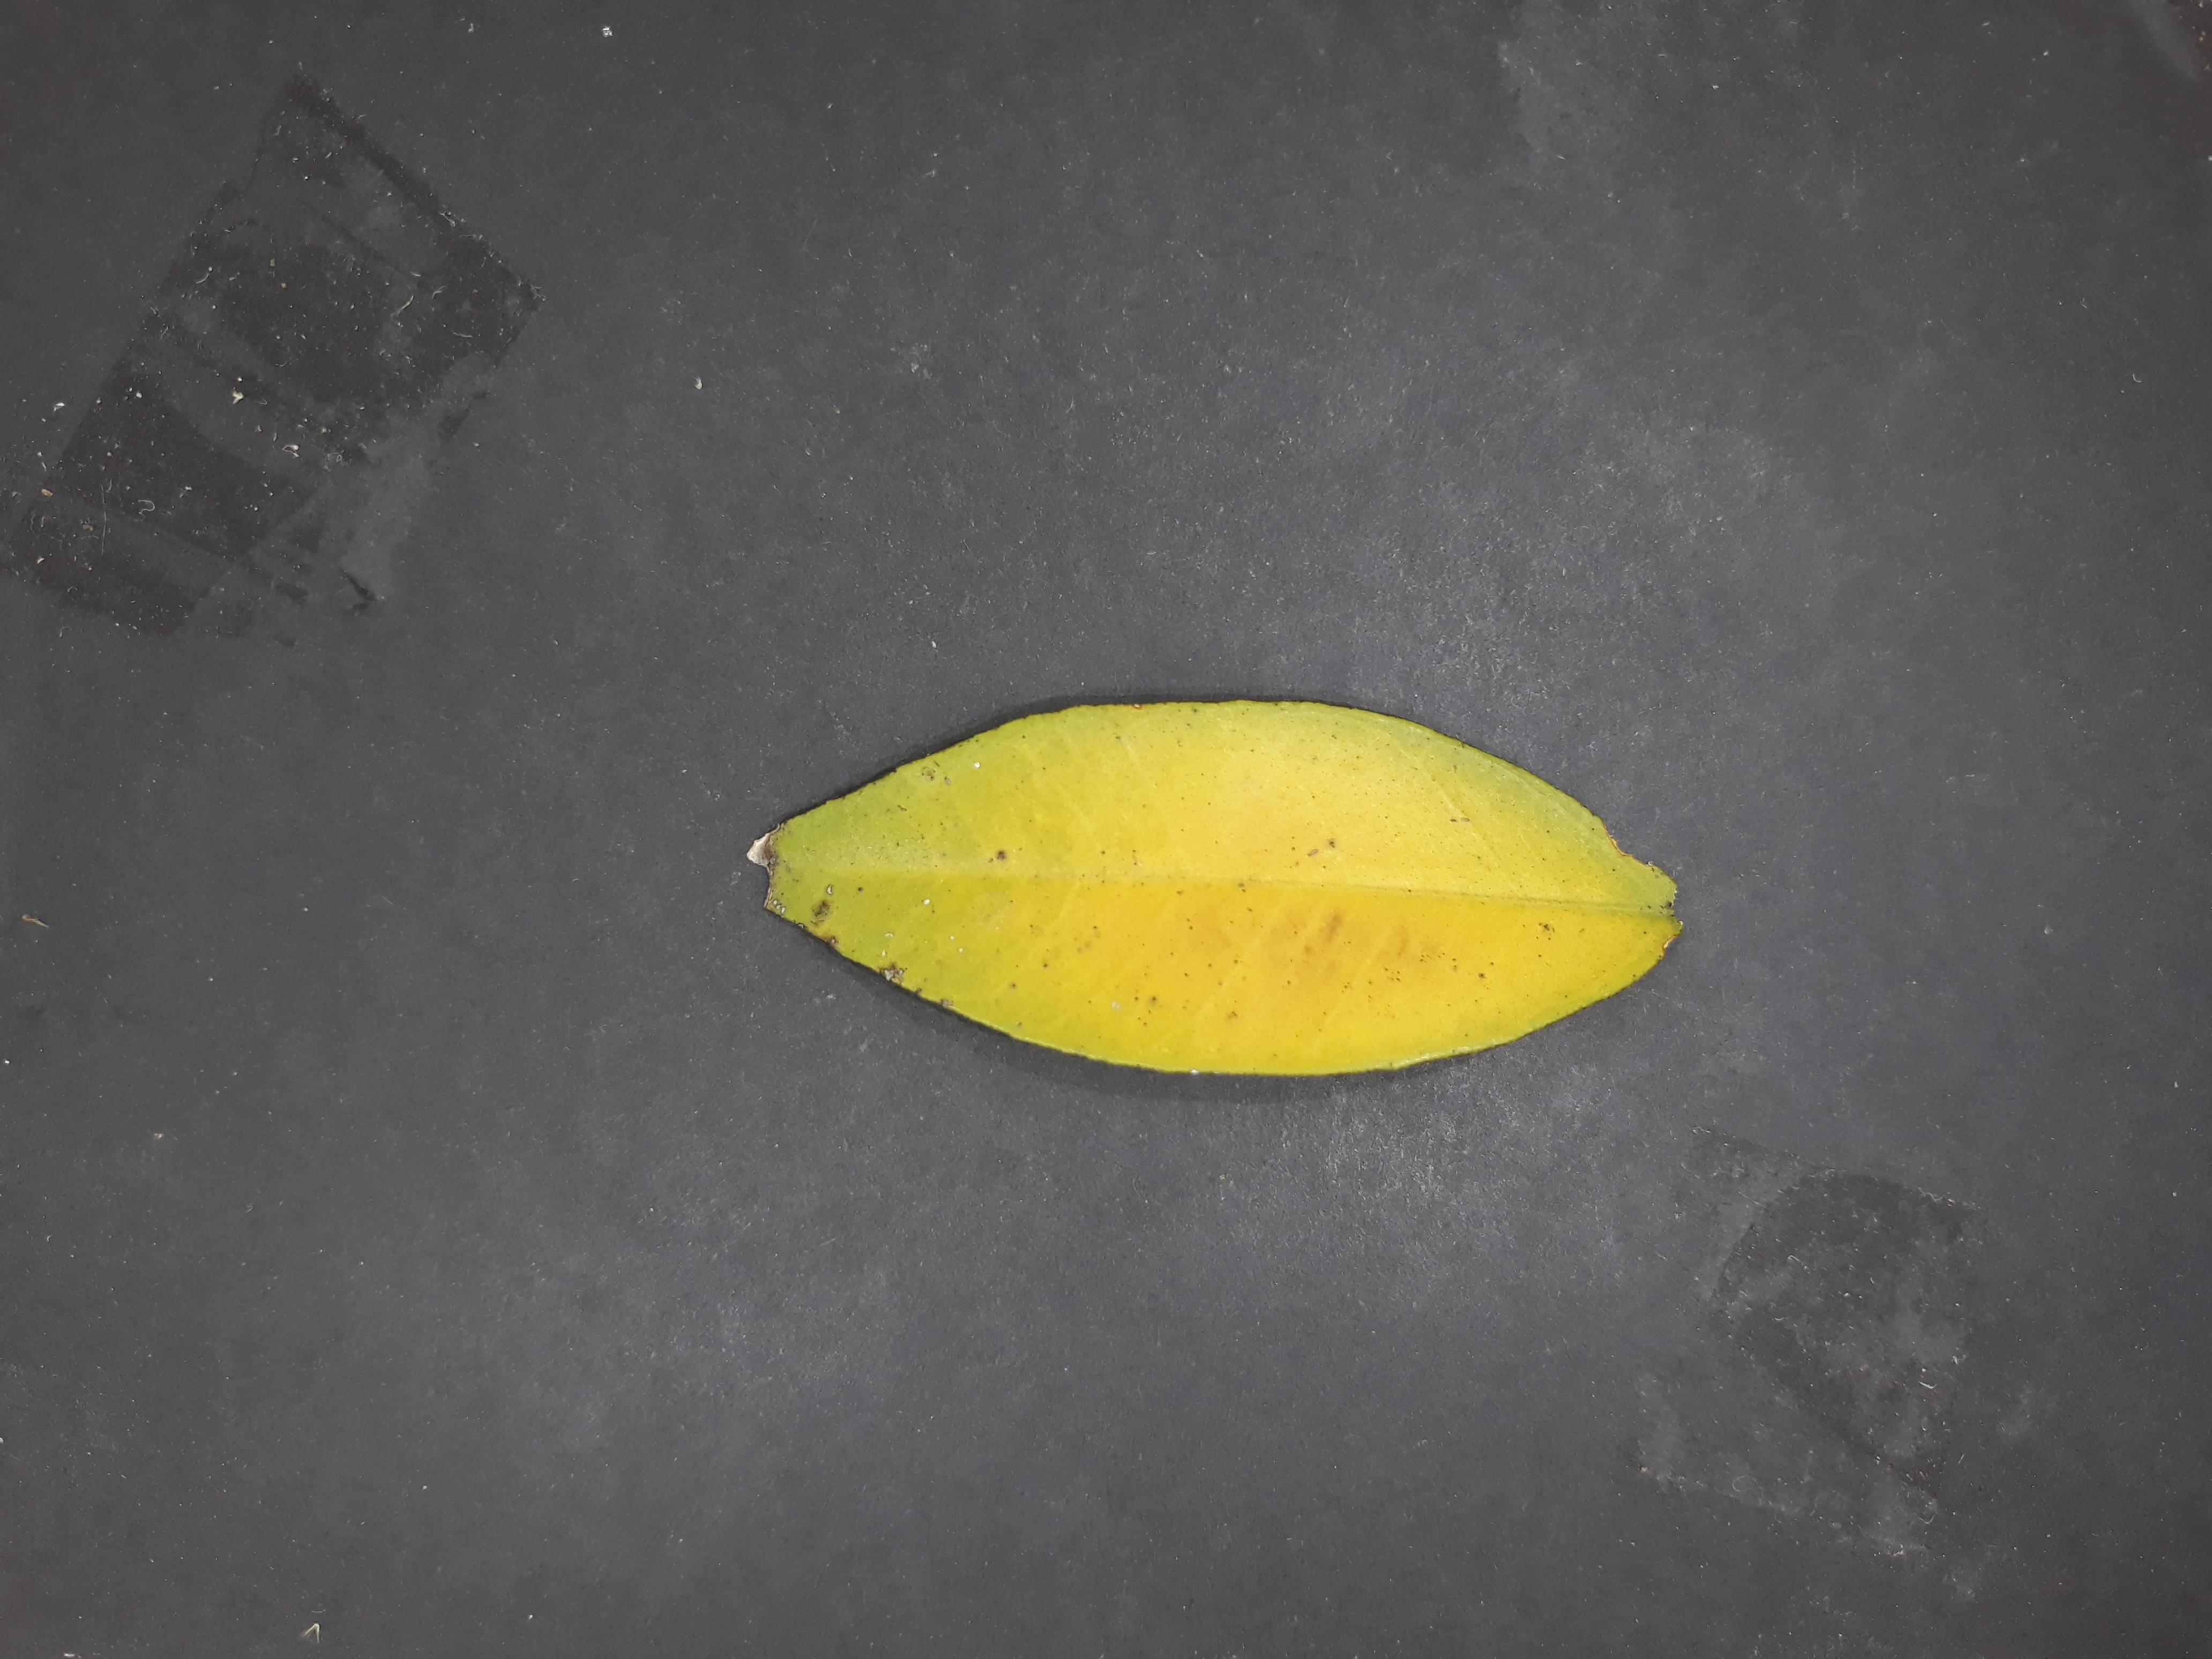
Label: Nitrogen deficiency (N)